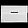
Label: Bag